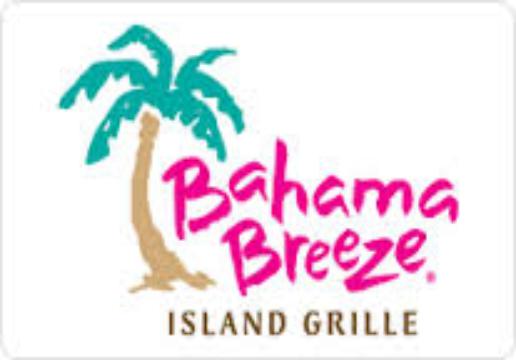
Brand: bahama breeze
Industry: Leisure